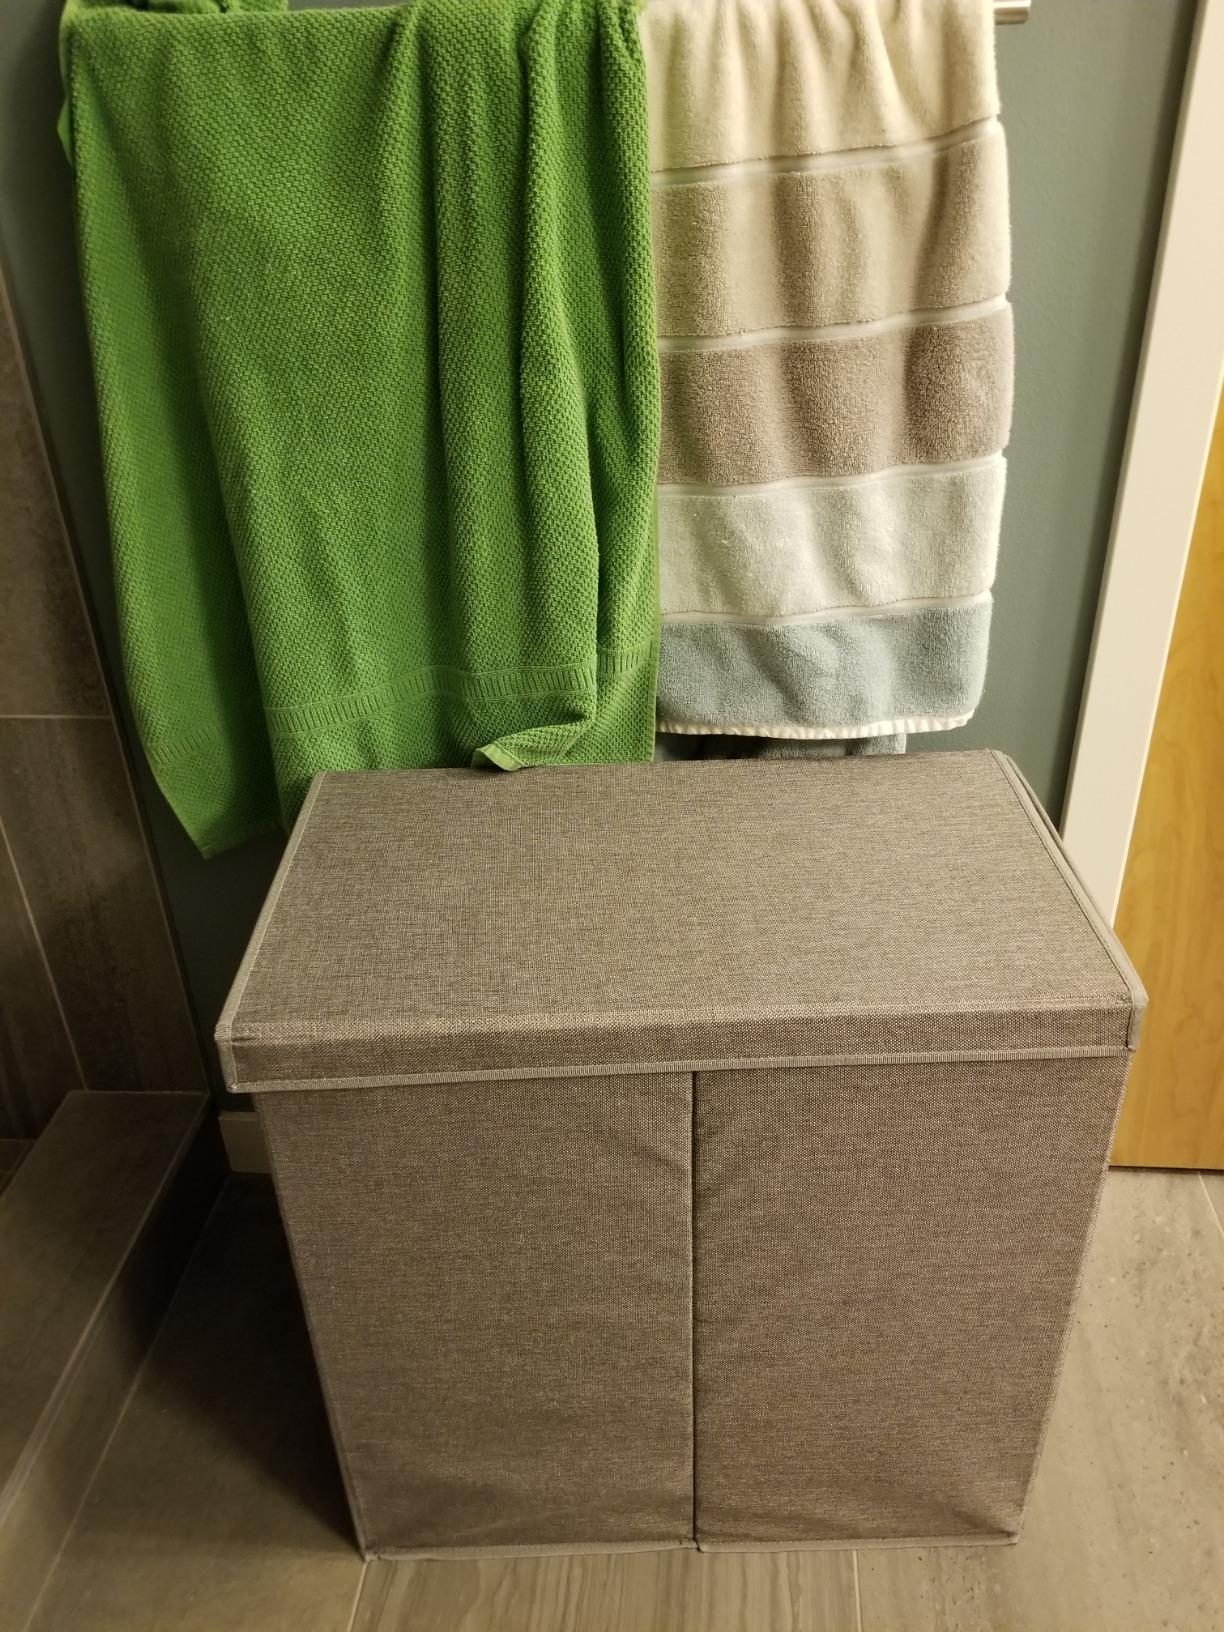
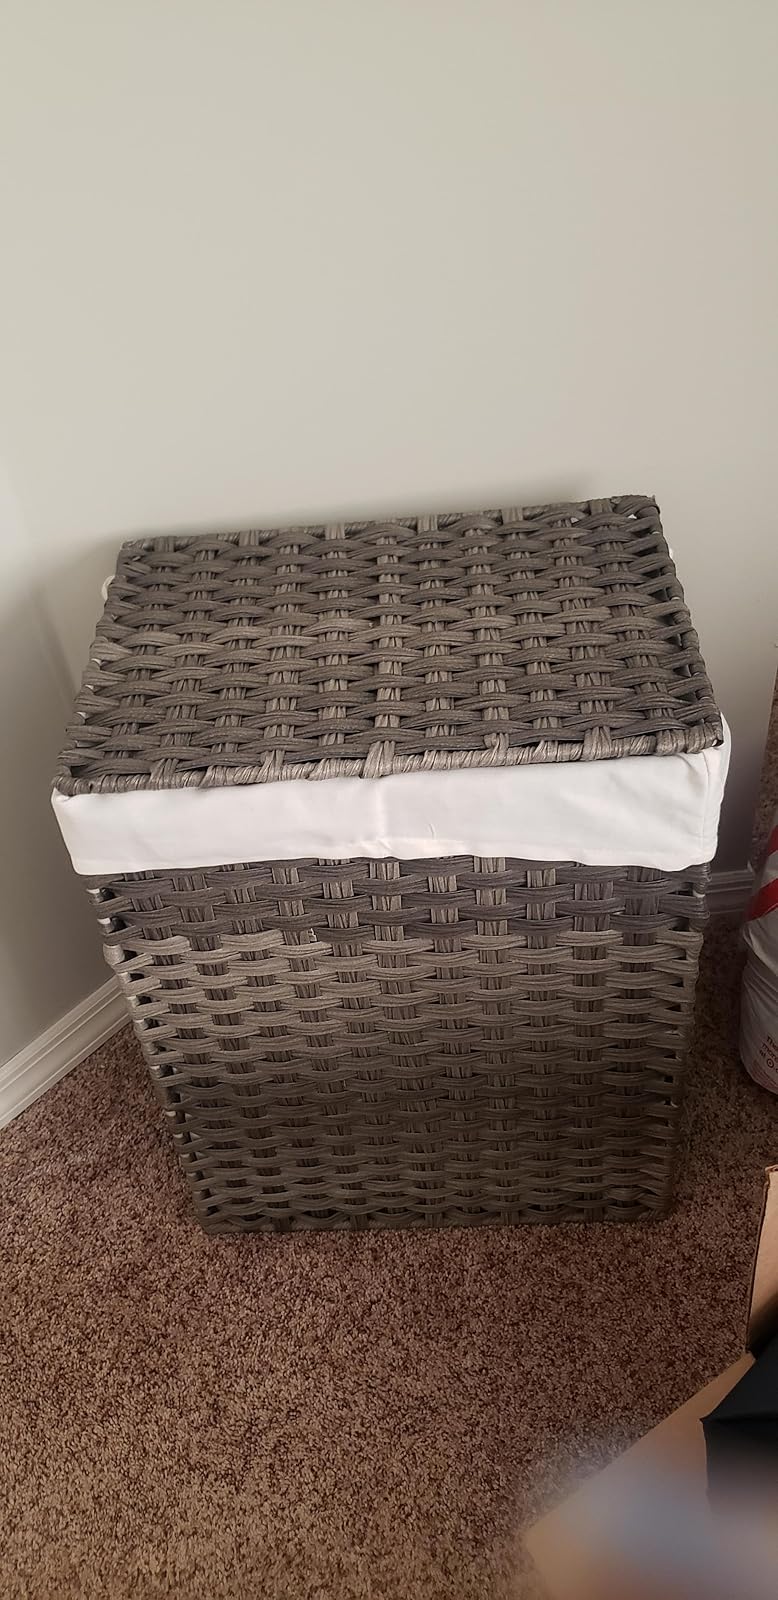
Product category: items_hamper
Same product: no